William P. Cronan

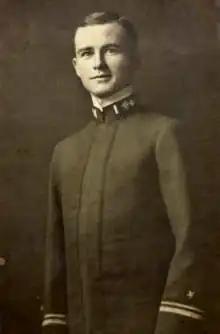
Cronan in 1903

William Pigott Cronan (March 6, 1879 – March 18, 1929) was a United States Navy captain who served as the 19th Naval Governor of Guam. During his tenure in the Navy, he became decorated, commanded a number of ships, and came to be known as "the most popular man in the Navy". He participated in the Battle of Santiago de Cuba during the Spanish–American War. In 1903, he gained some attention for his participation in the rescue of a Venezuelan fisherman off the coast of La Guaira under bad conditions. Both the Venezuelan government and navy command praised him for the way he carried out the operation. He became a national news story in 1907 while serving aboard during a training operation. When a gun nearly exploded because of leaking powder; he shoved his hand into the gun's breechblock, preventing the explosion and losing two of his fingers in the process.